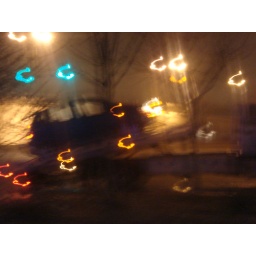
there goes my car in the tow truck